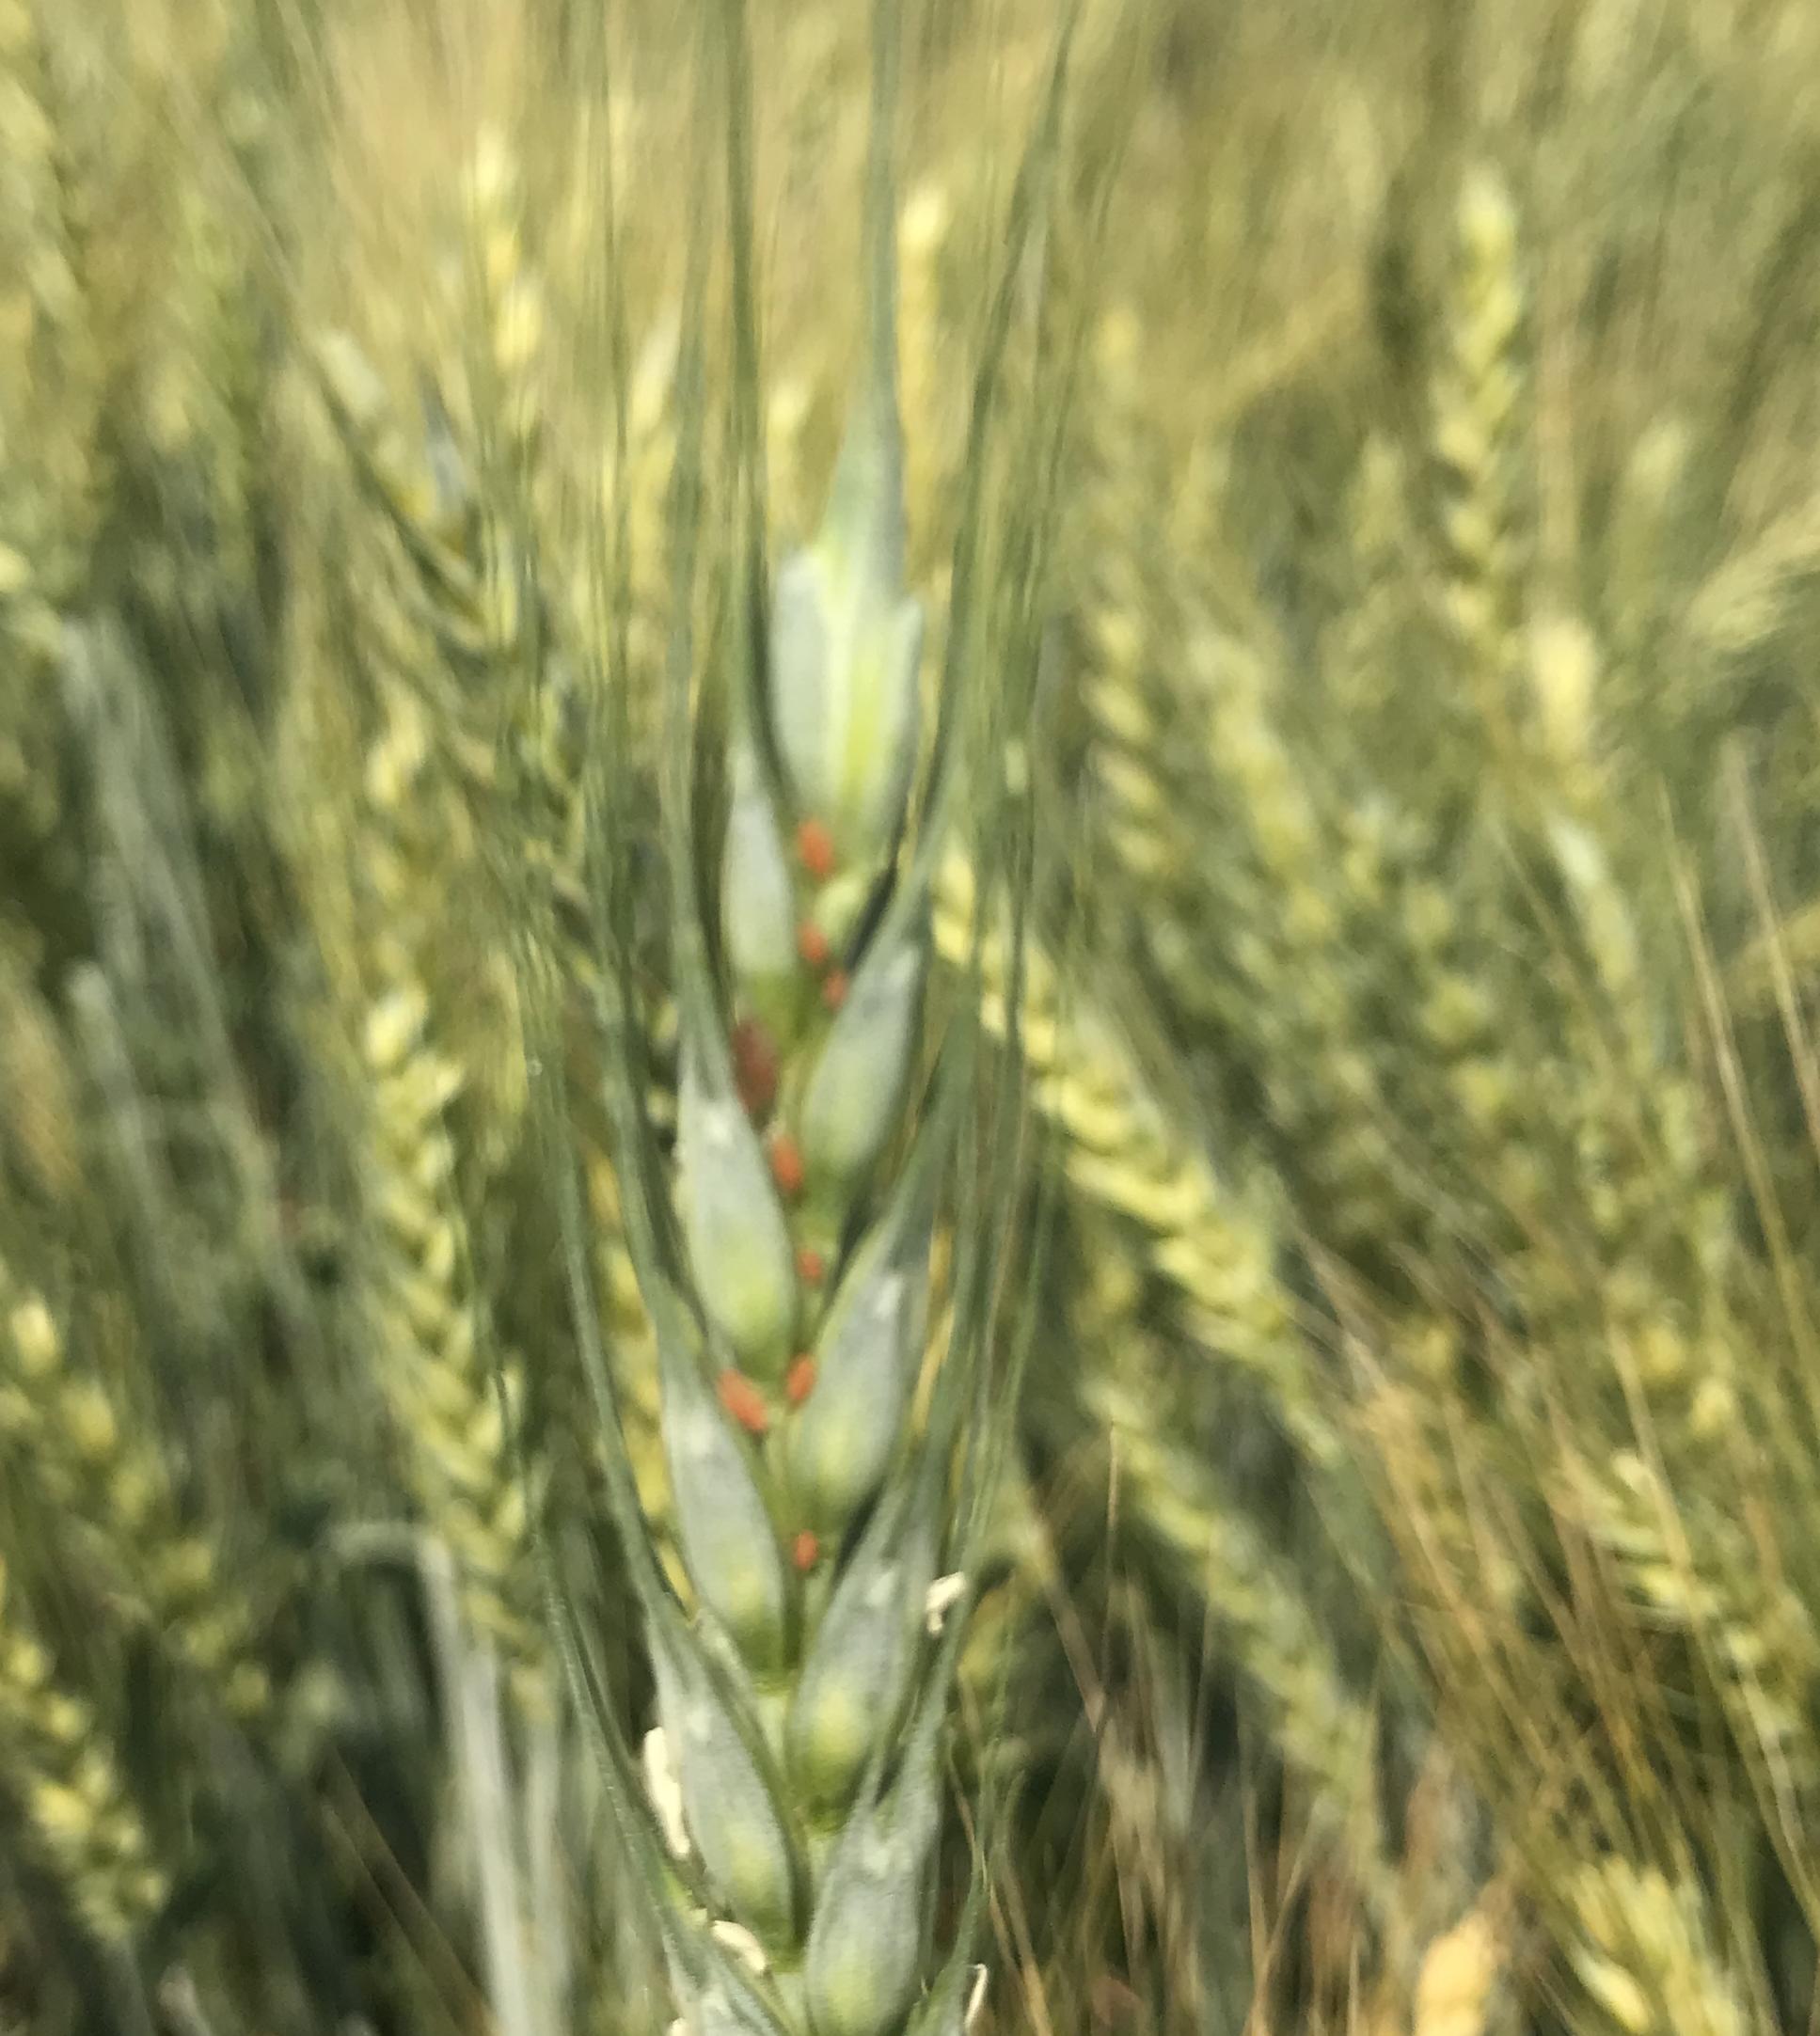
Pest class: english_grain_aphid